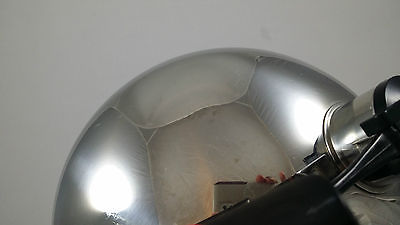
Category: kettle